Hurcott Farm

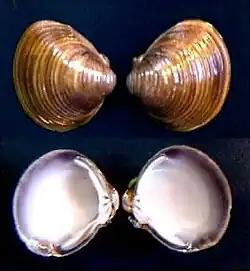
"Corbicula fluminalis"

At this site heavily cemented Pleistocene terrace gravels of the River Cary have yielded an abundant freshwater and terrestrial molluscan fauna. The fauna has an interglacial aspect, and includes Corbicula fluminalis and Pisidium clessini. This site is of critical importance as the keystone of the Pleistocene stratigraphy of southern Somerset, and as a freshwater facies-equivalent of the Burtle Beds.